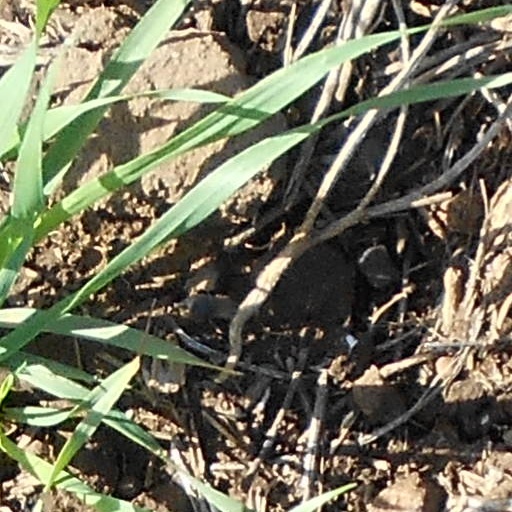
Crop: wheat